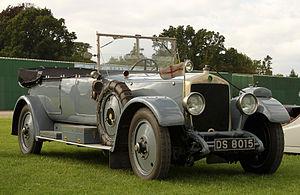
La Lanchester Motor Company Limited fut un des premiers fabricants de voitures anglais, situé jusqu'au début de 1931 à Armourer Mills, Montgomery Street, Sparkbrook, Birmingham, et par la suite à Sandy Lane, Coventry, en Angleterre.